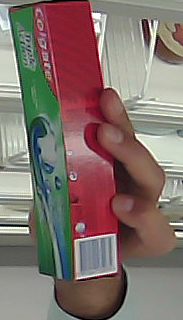
Product: colgate_toothpaste